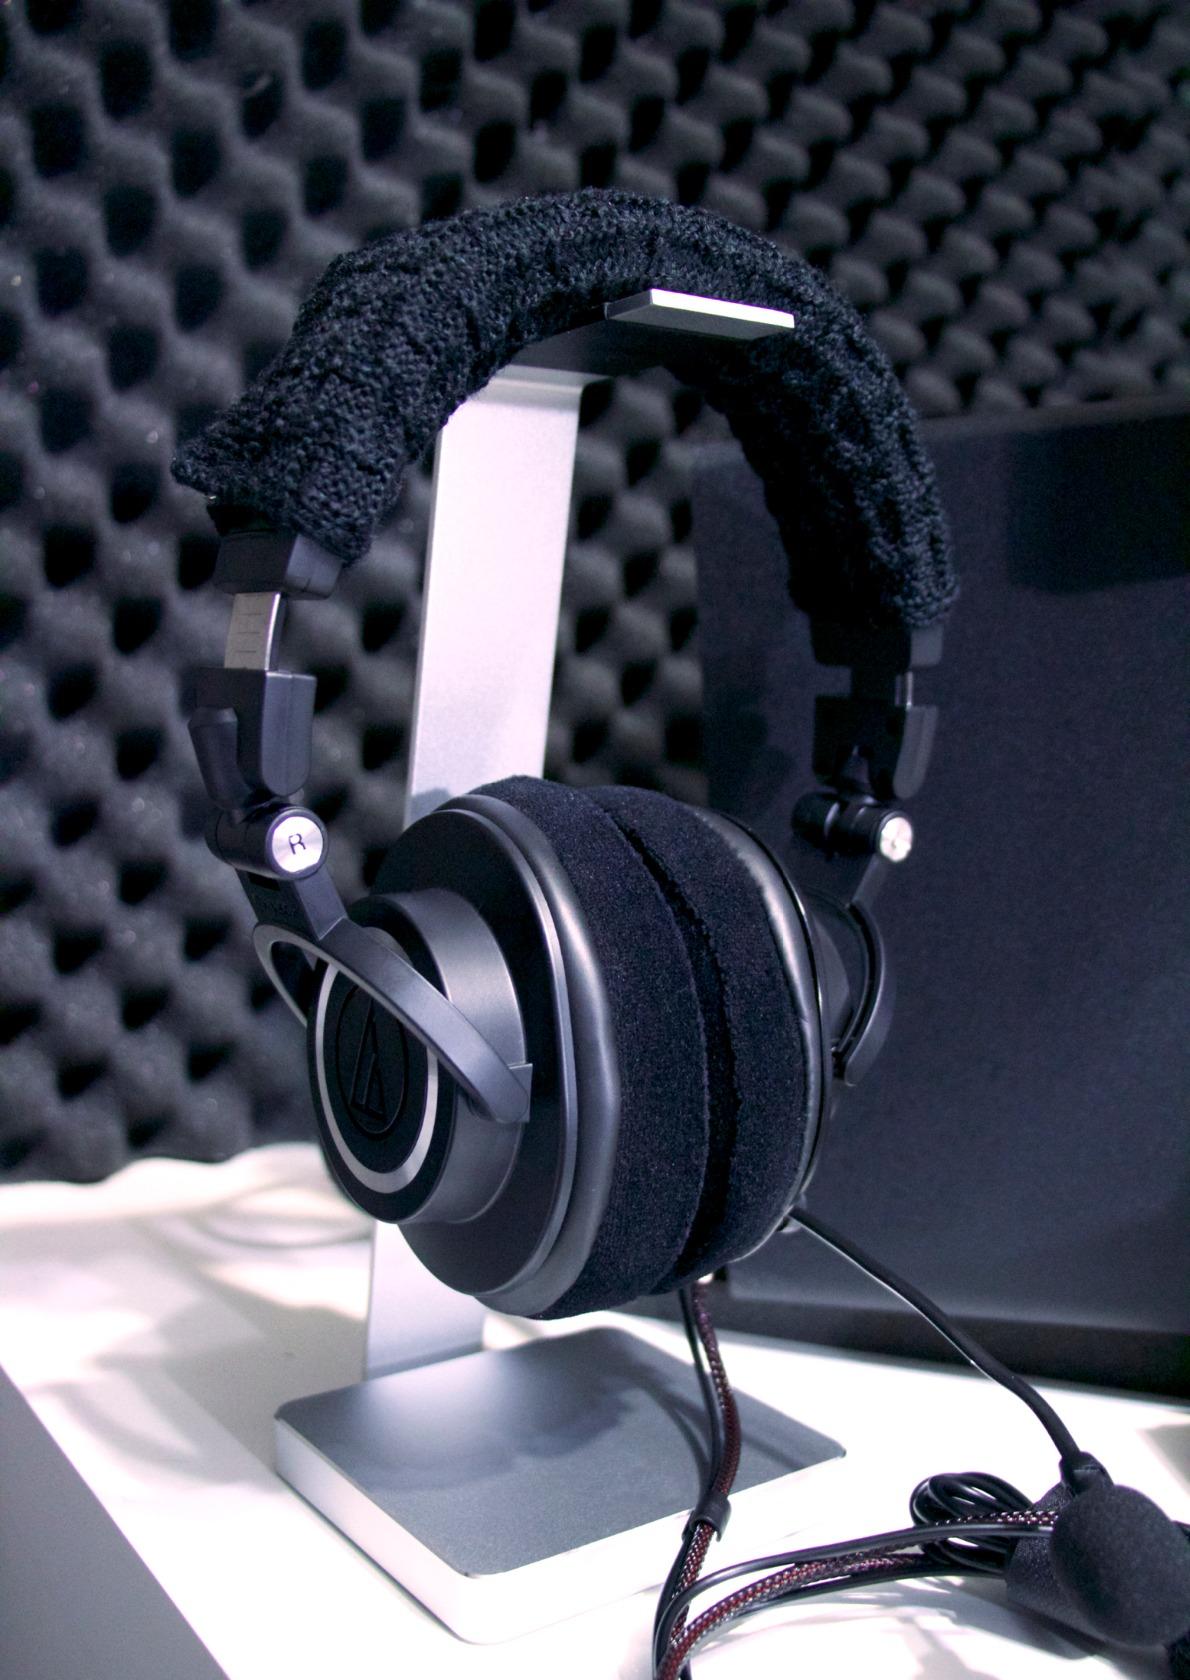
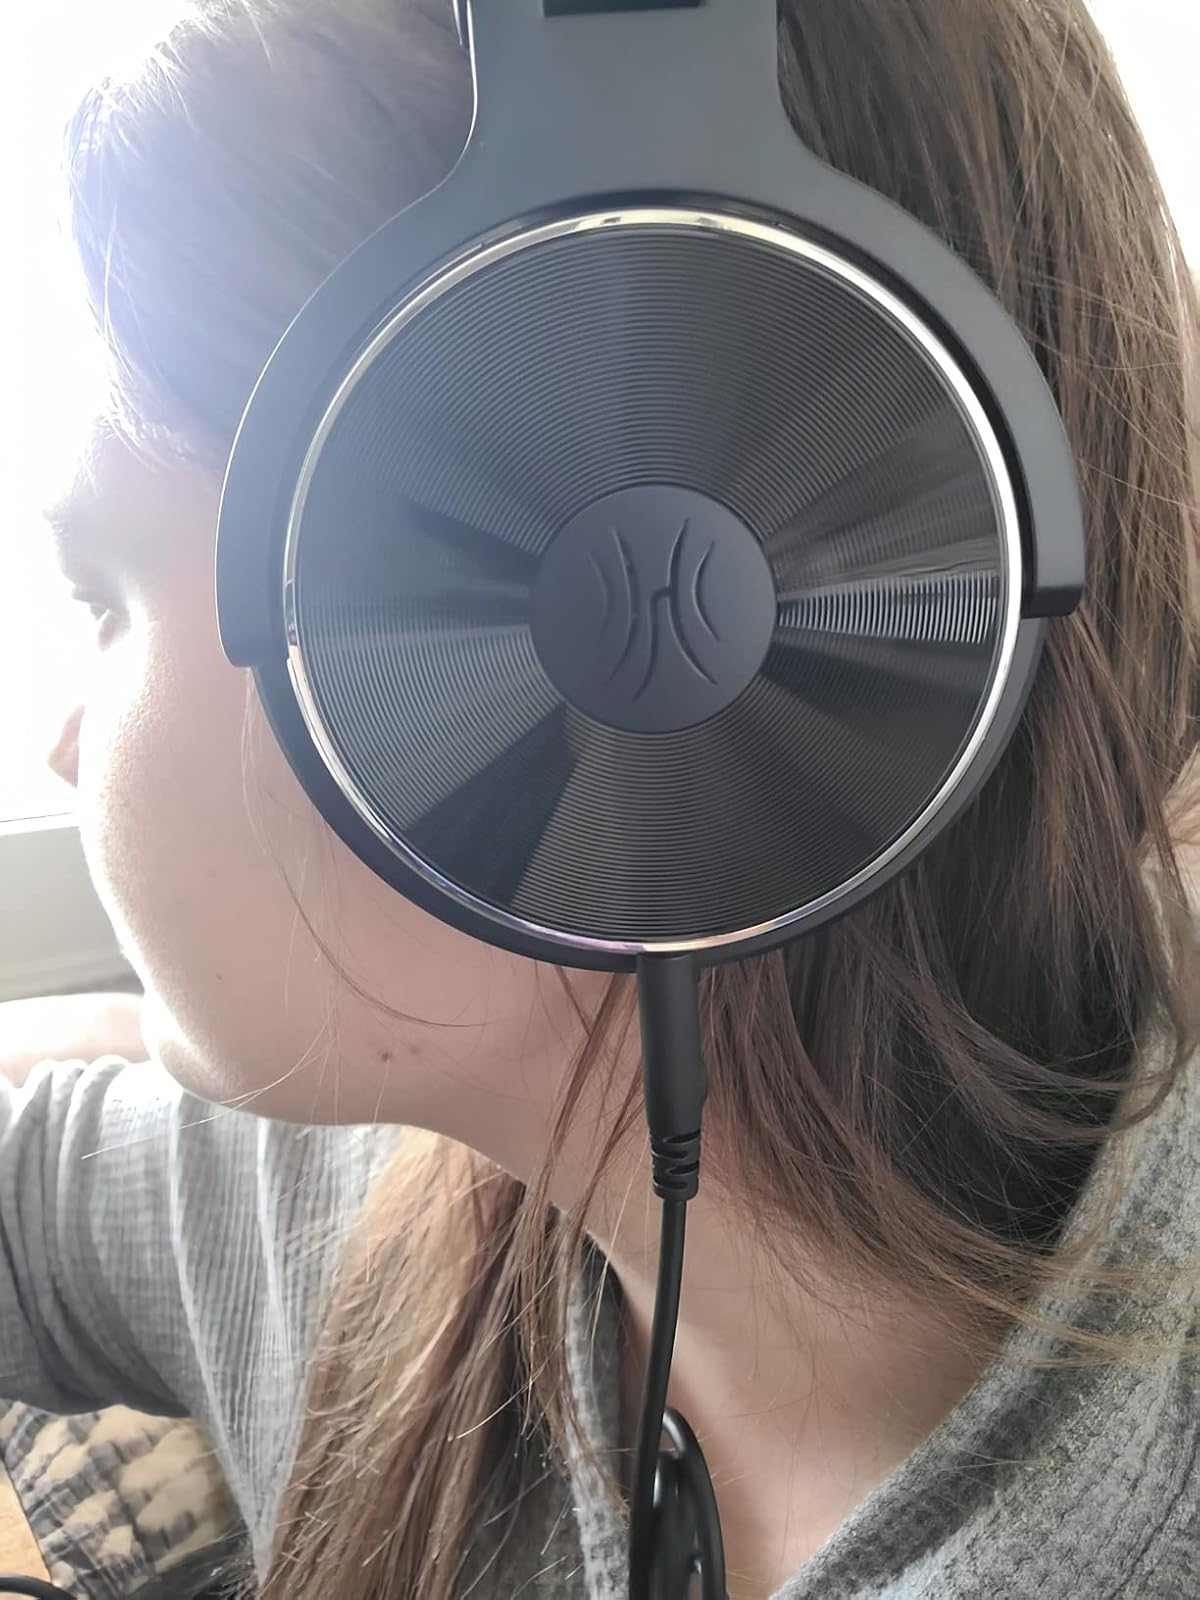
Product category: headphones
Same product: no